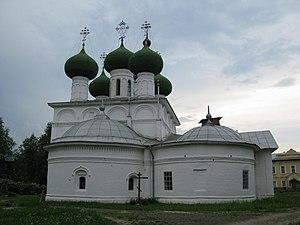
Le monastère Gorne-Ouspenski ou Ouspenski-Gorni ou encore Monastère Gorni est un monastère de femmes situé à Vologda crée en 1590 et fermé en 1924. Il est situé dans la partie historique de la ville appelée Verkhni Possad, entre les rues Zavrajskaïa, Bourmaginykh et Mokhova. Certains bâtiments du monastère sont préservés et restaurés, d'autres ne subsistent que partiellement et certains ont été complètement détruits. L'ensemble est protégé comme édifice architectural historique.